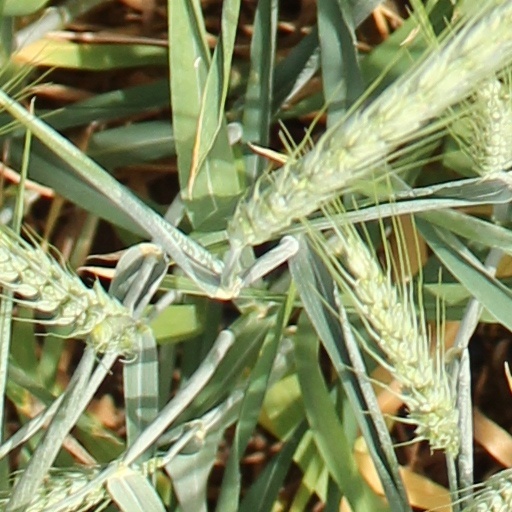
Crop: wheat